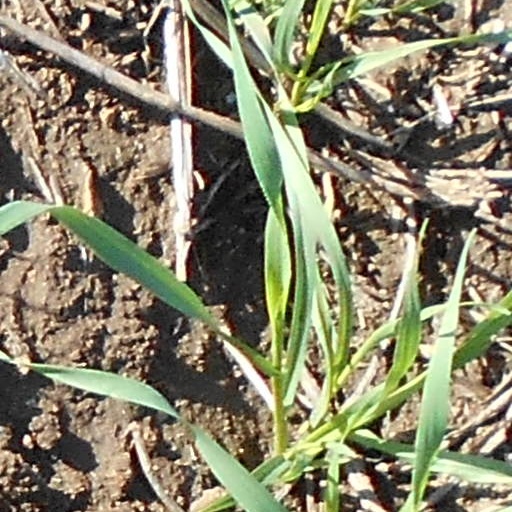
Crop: wheat